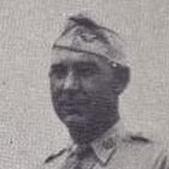
Age: 33